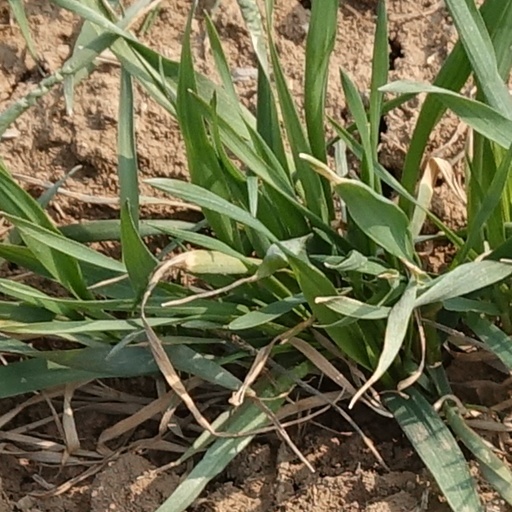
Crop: wheat